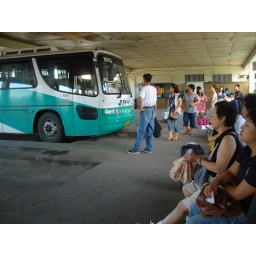
sofa at bus terminal in Andong Korea